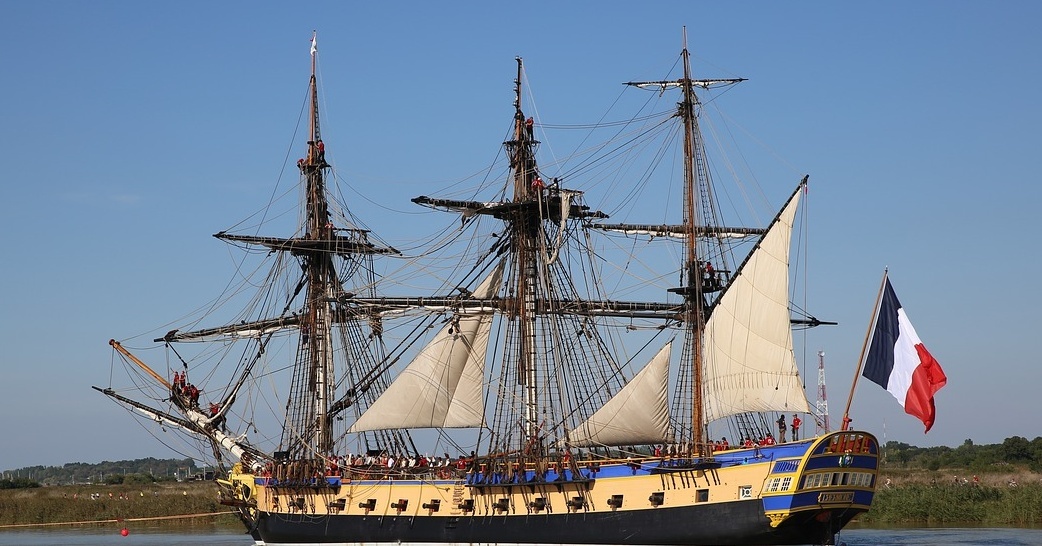
Vehicle type: Ships